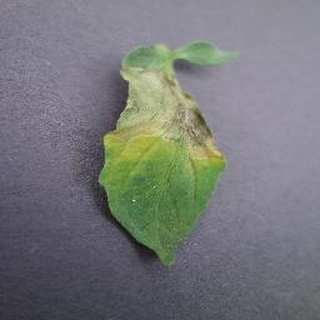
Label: tomato_late_blight